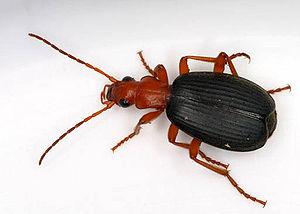
La famille des Carabidés, ou Carabidae, rassemble des coléoptères terrestres de grande taille, majoritairement prédateurs. Ces insectes sont répartis dans plus de 1 800 genres qui comprennent près de 40 000 espèces, dont la classification est encore discutée, certaines bases de données taxinomiques reconnaissant l'existence de sous-familles, d'autres non.
Les coléoptères bombardiers sont des coléoptères de la famille des carabidés ayant la capacité de projeter bruyamment sur leurs prédateurs un liquide corrosif en ébullition, mélange de susbtances issues de la réaction entre la hydroquinone et le peroxyde d'hydrogène conservées ensemble dans son abdomen grâce à la présence d'un inhibiteur chimique.